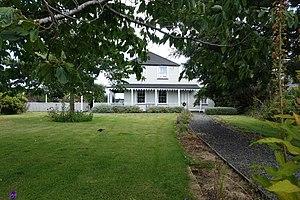
Riverton est une petite ville de l'Île du Sud de Nouvelle-Zélande, située à 30 km d'Invercargill dans le Southland, et au sud-est de l'estuaire du fleuve Aparima et de la rivière Pourakino. Sa population est de 1 431 habitants.